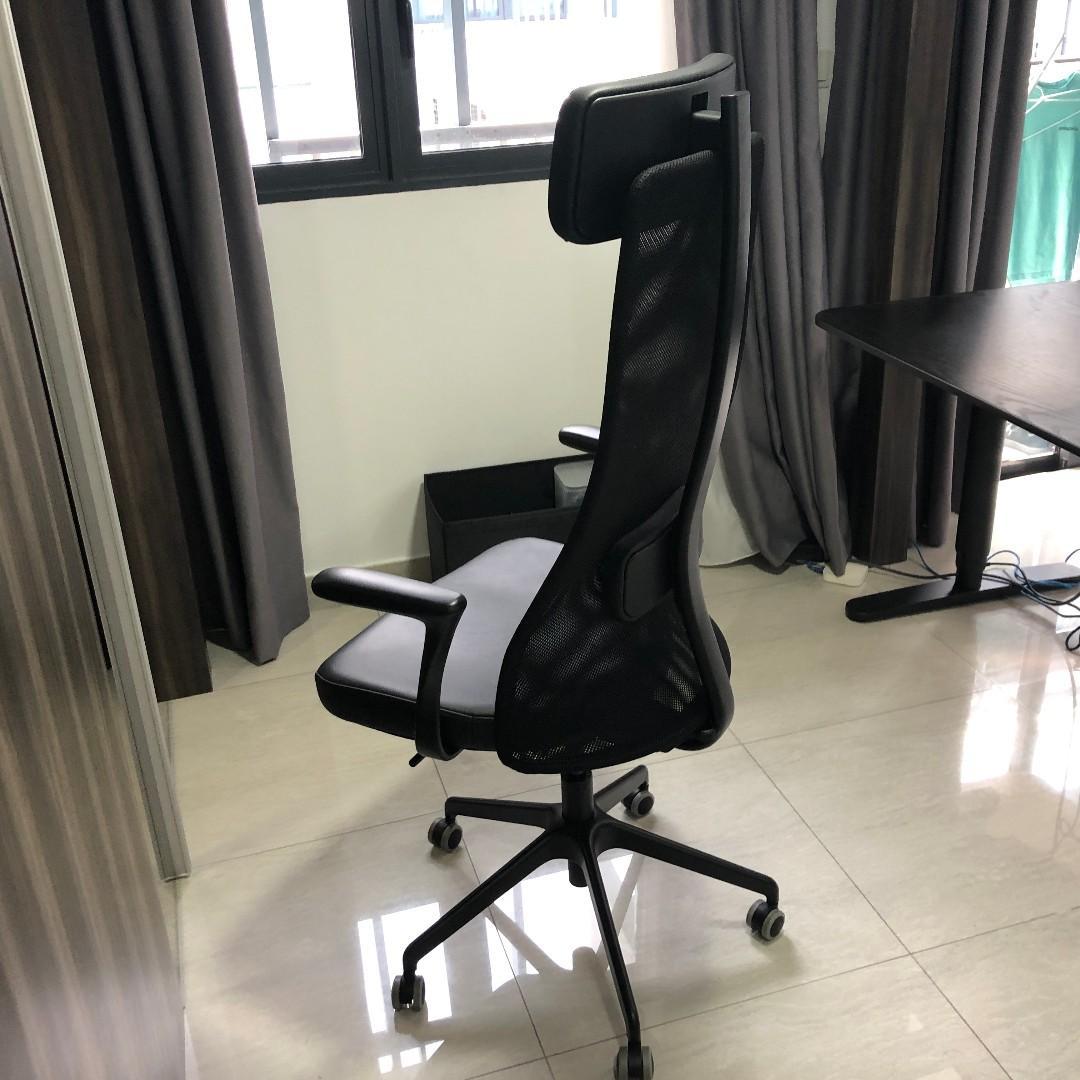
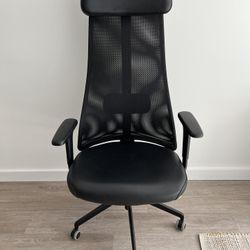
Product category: items_chair
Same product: yes